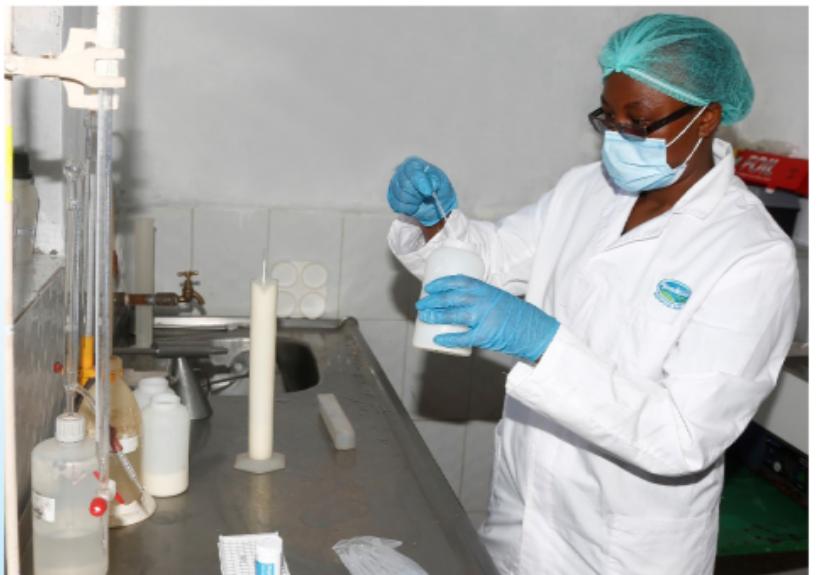
Haya ni maabara na huyu ni mwanasayansia. Anaonekana akiwa amevalia glavu mkononi, barakoa puani na koti la vumbi. Alichoshikilia mkononi ni kichupa kidogo kilicho na [cs]likwidi[cs] isiyojulikana. Hii ni ishara ya kuwa anafanya jaribio. Kwenye meza kuna vichupa vingine vilivyo na [cs]likwidi[cs] pia isiyojulikana.